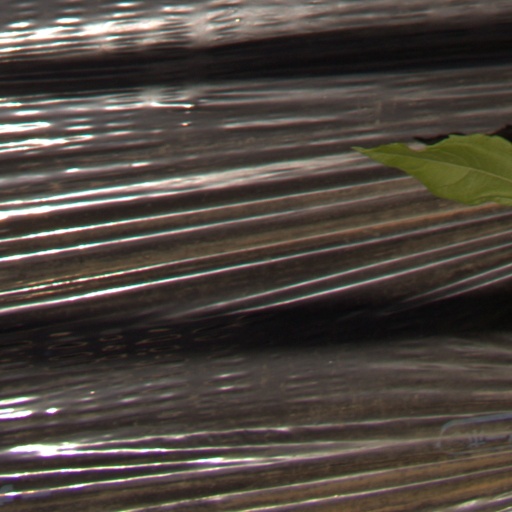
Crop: Jerusalem artichoke